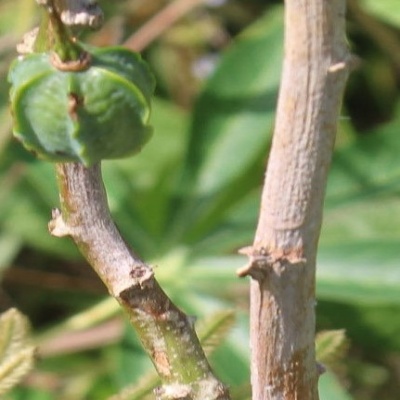
Crop: Cassava
Condition: bacterial blight